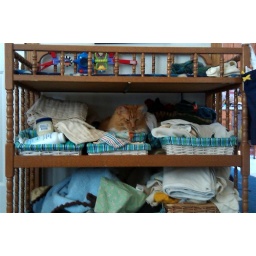
lucy in the changing table basket